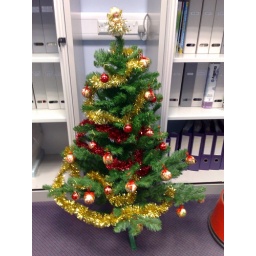
The rather feeble Christmas tree in our office